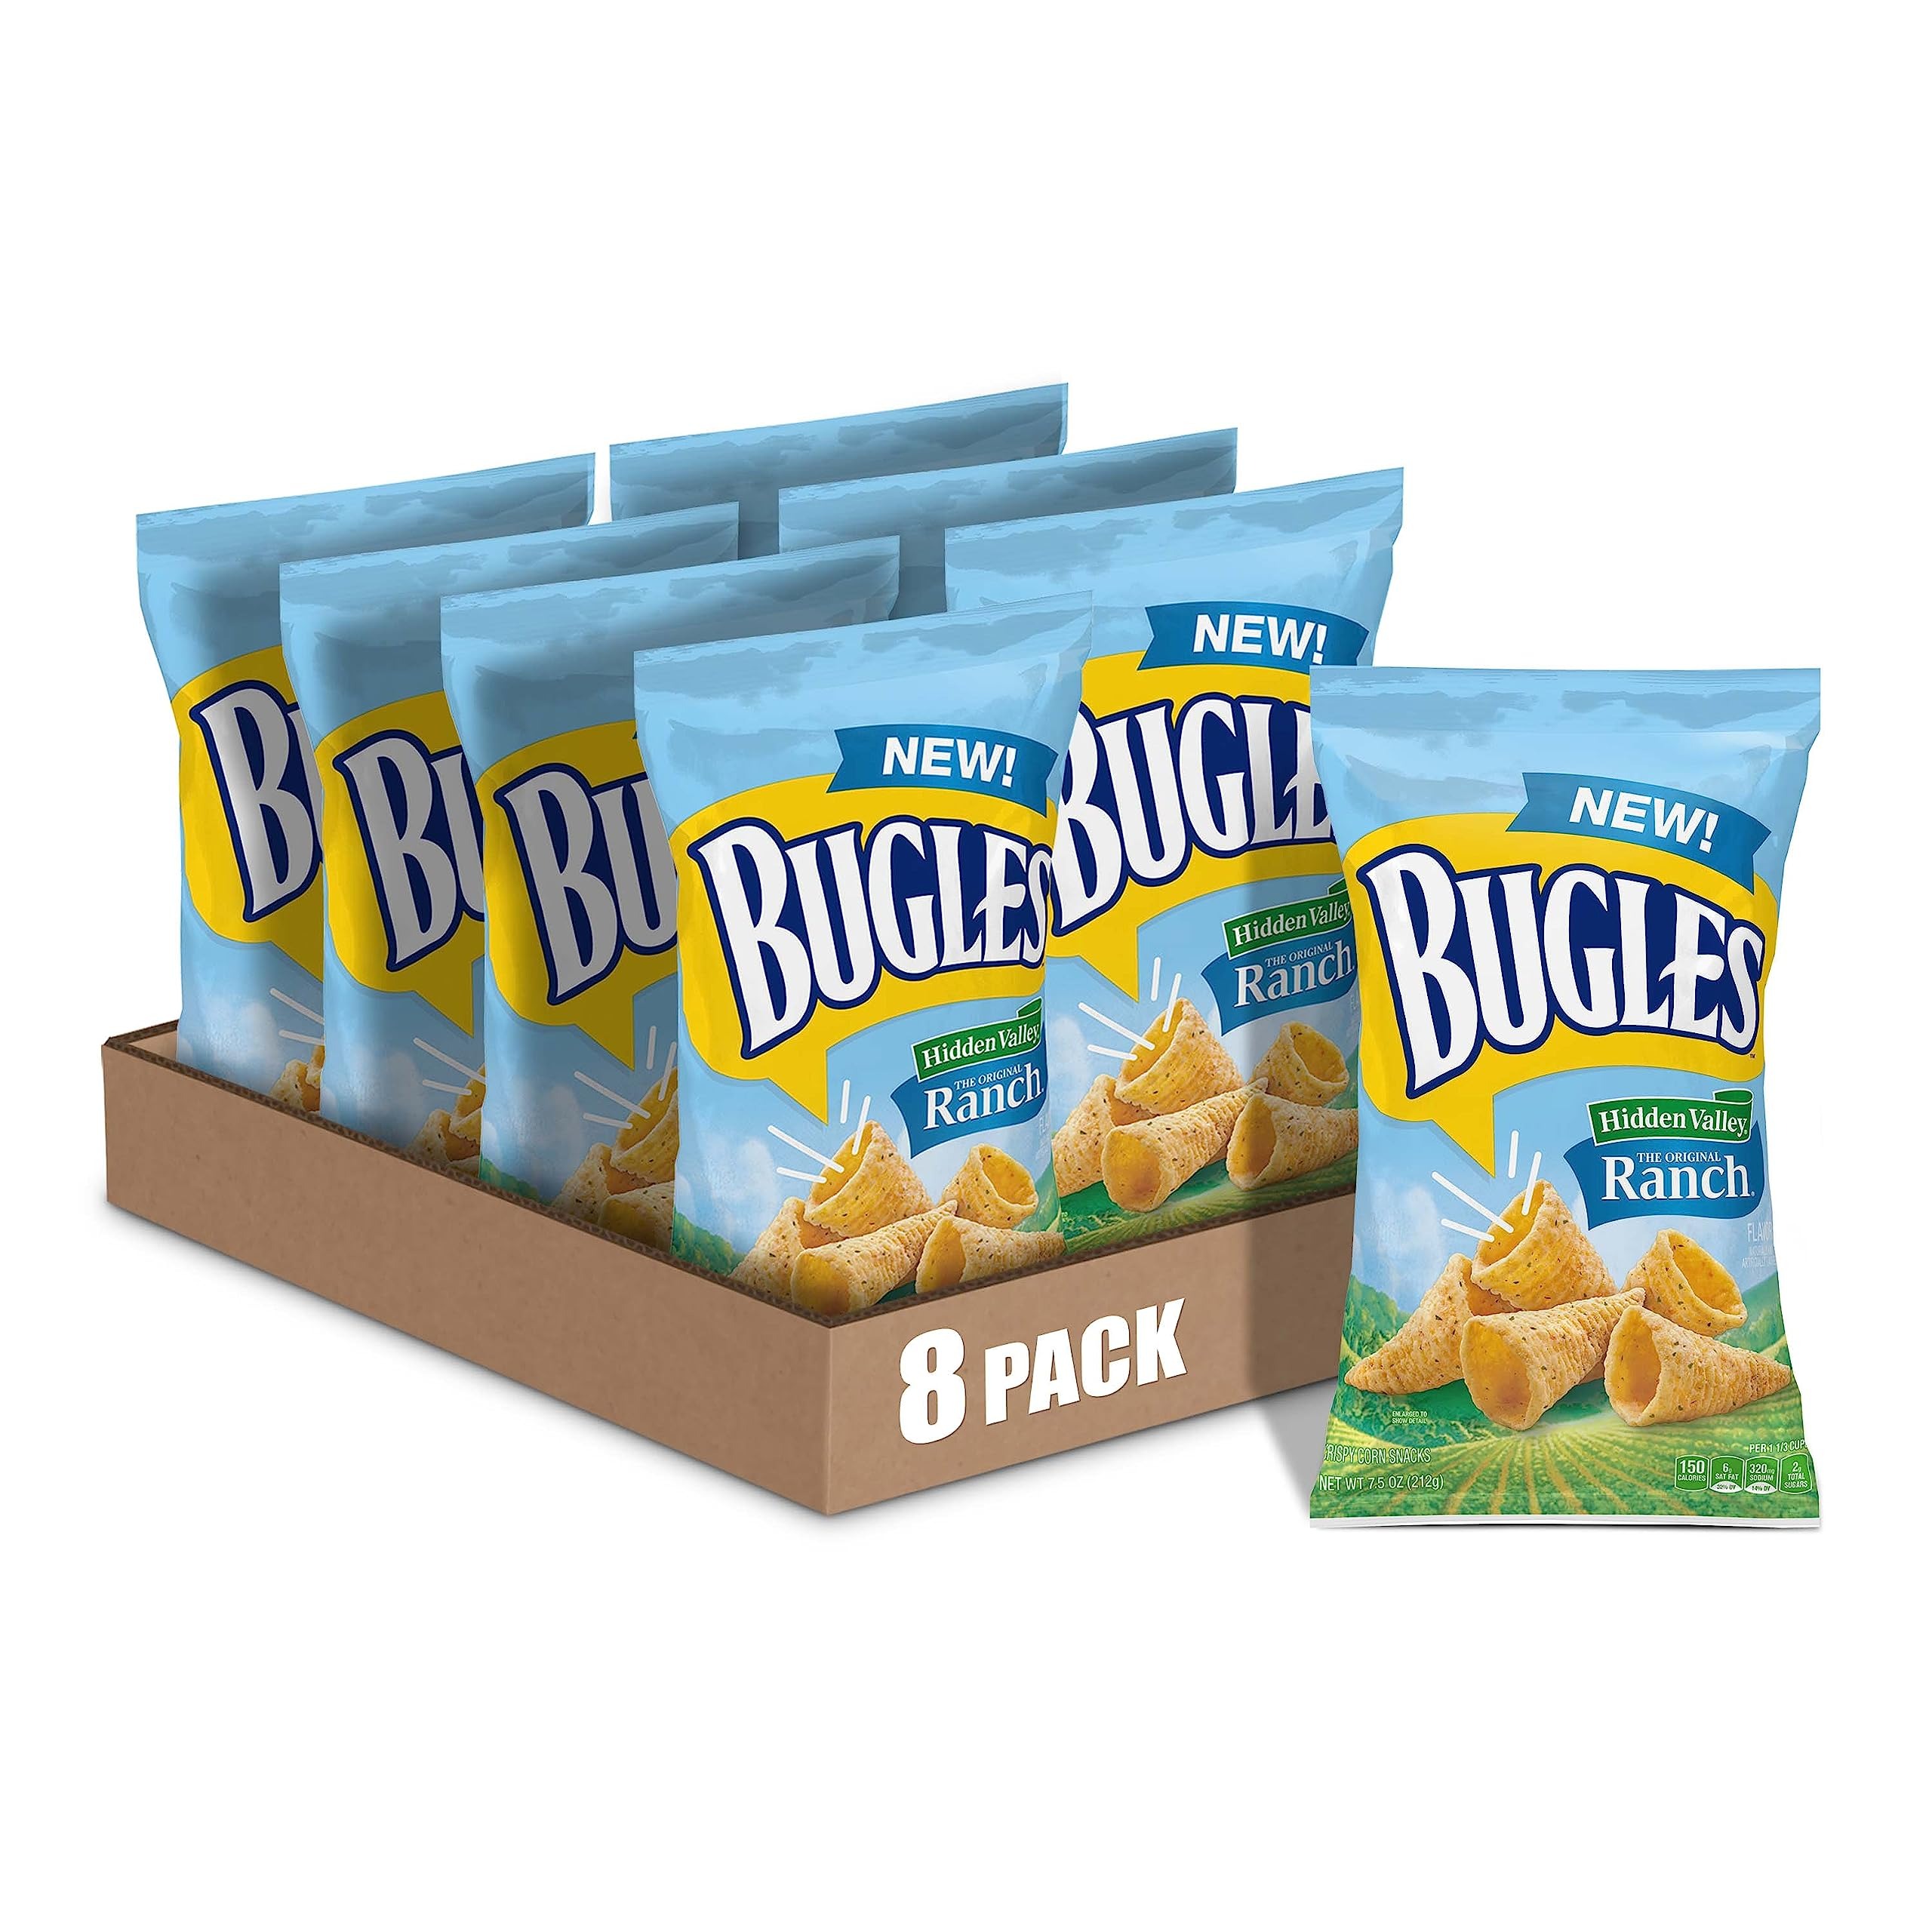
Item Name: Bugles Crispy Corn Snacks, Hidden Valley Ranch Flavor, Snack Bag, 7.5 oz (Pack of 8)
Bullet Point 1: CRISPY CORN SNACKS: Bugles, the first cone-shaped corn snack; Made with crispy corn and contains no trans fat
Bullet Point 2: HIDDEN VALLEY RANCH FLAVOR: Your favorite crispy cone-shaped snack now with the flavor of the iconic Hidden Valley Ranch
Bullet Point 3: PANTRY AND PARTY FAVORITE: A pantry staple that's delicious alone or added to your favorite snack mix recipes; The ultimate snacking chips
Bullet Point 4: ON-THE-GO SNACK: Perfect for the lunchbox or a grab and go snack as you head out the door; Adds satisfying flavor to snack bags or the office snack drawer
Bullet Point 5: CONTAINS: 7.5 oz (Pack of 8)
Value: 60.0
Unit: Ounce

Price: 7.055